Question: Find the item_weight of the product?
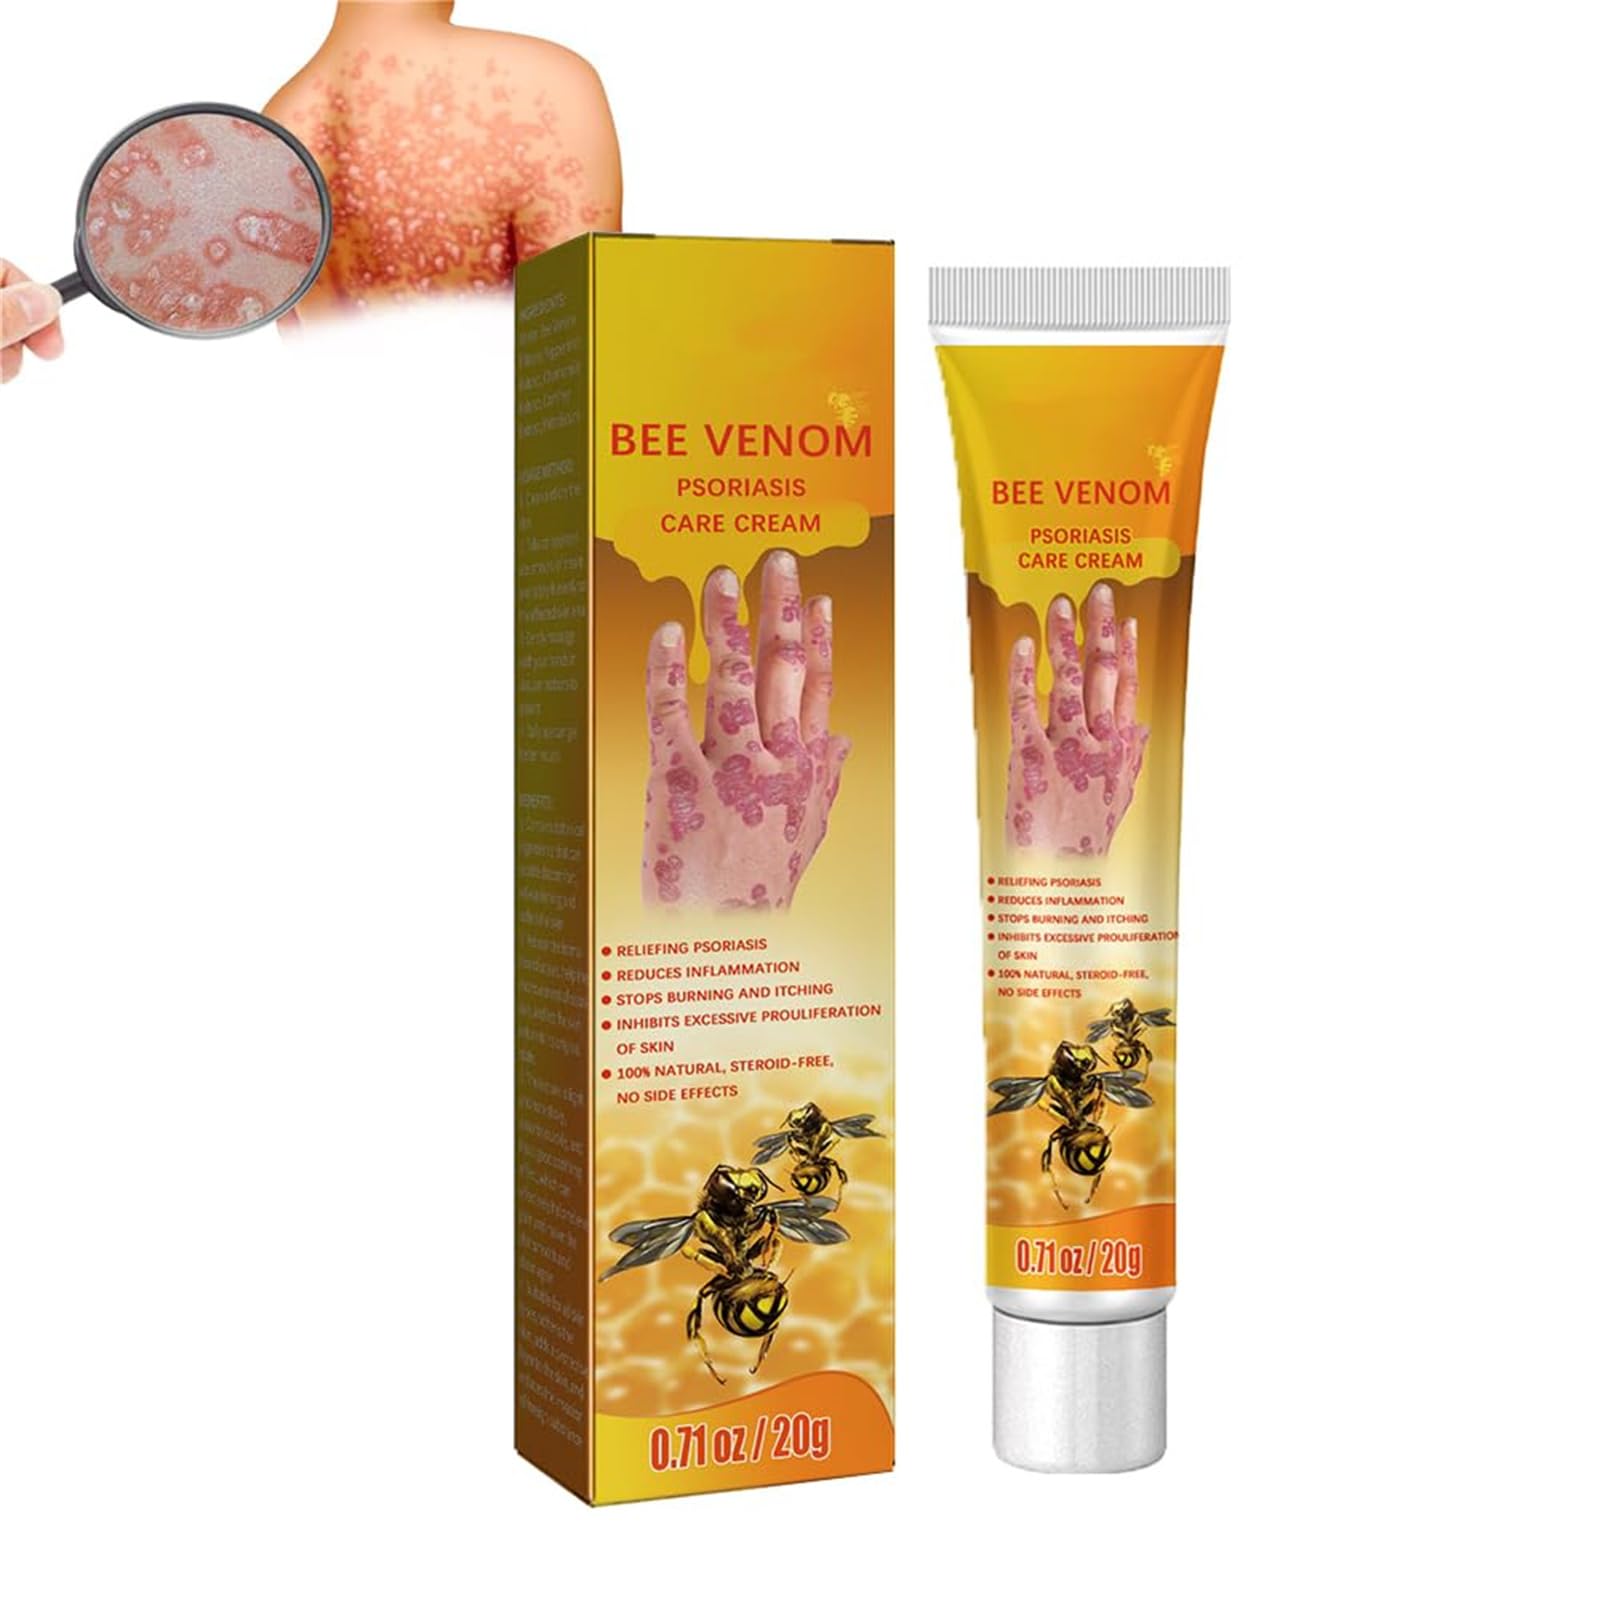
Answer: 20.0 gram